Tetragonula hockingsi

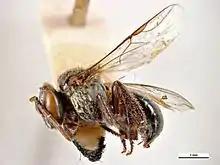
A male "T. hockingsi" drone

"T. hockingsi" is characterized by a jet black body colour. The side of the thorax is densely and evenly covered with fine, short hair, which distinguishes the species from "T. clypearis" and "T. sapiens". The only distinction in appearance between "T. carbonaria" is that "T. hockingsi" is larger.